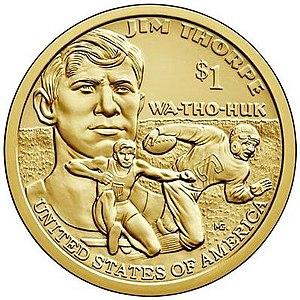
Le dollar Sacagawea est, avec la série du dollar présidentiel, l'une des deux pièces de monnaie d'un dollar aux États-Unis. Cette pièce a été frappée pour la première fois par la Monnaie des États-Unis en 2000 et représente la femme shoshone Sacagawea, un membre de l'expédition Lewis et Clark, portant son fils Jean-Baptiste Charbonneau. Depuis 2009, le revers est modifié chaque année et rend hommage aux contributions des Amérindiens à l'histoire des États-Unis.